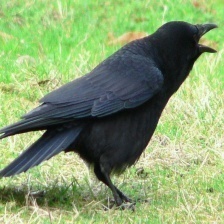
Species: CROW
Scientific name: CORVUS